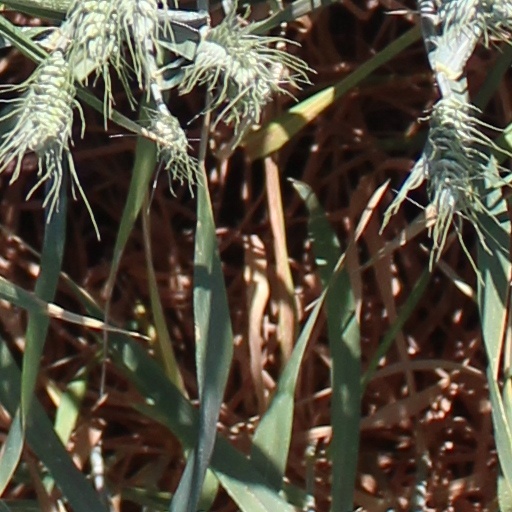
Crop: wheat